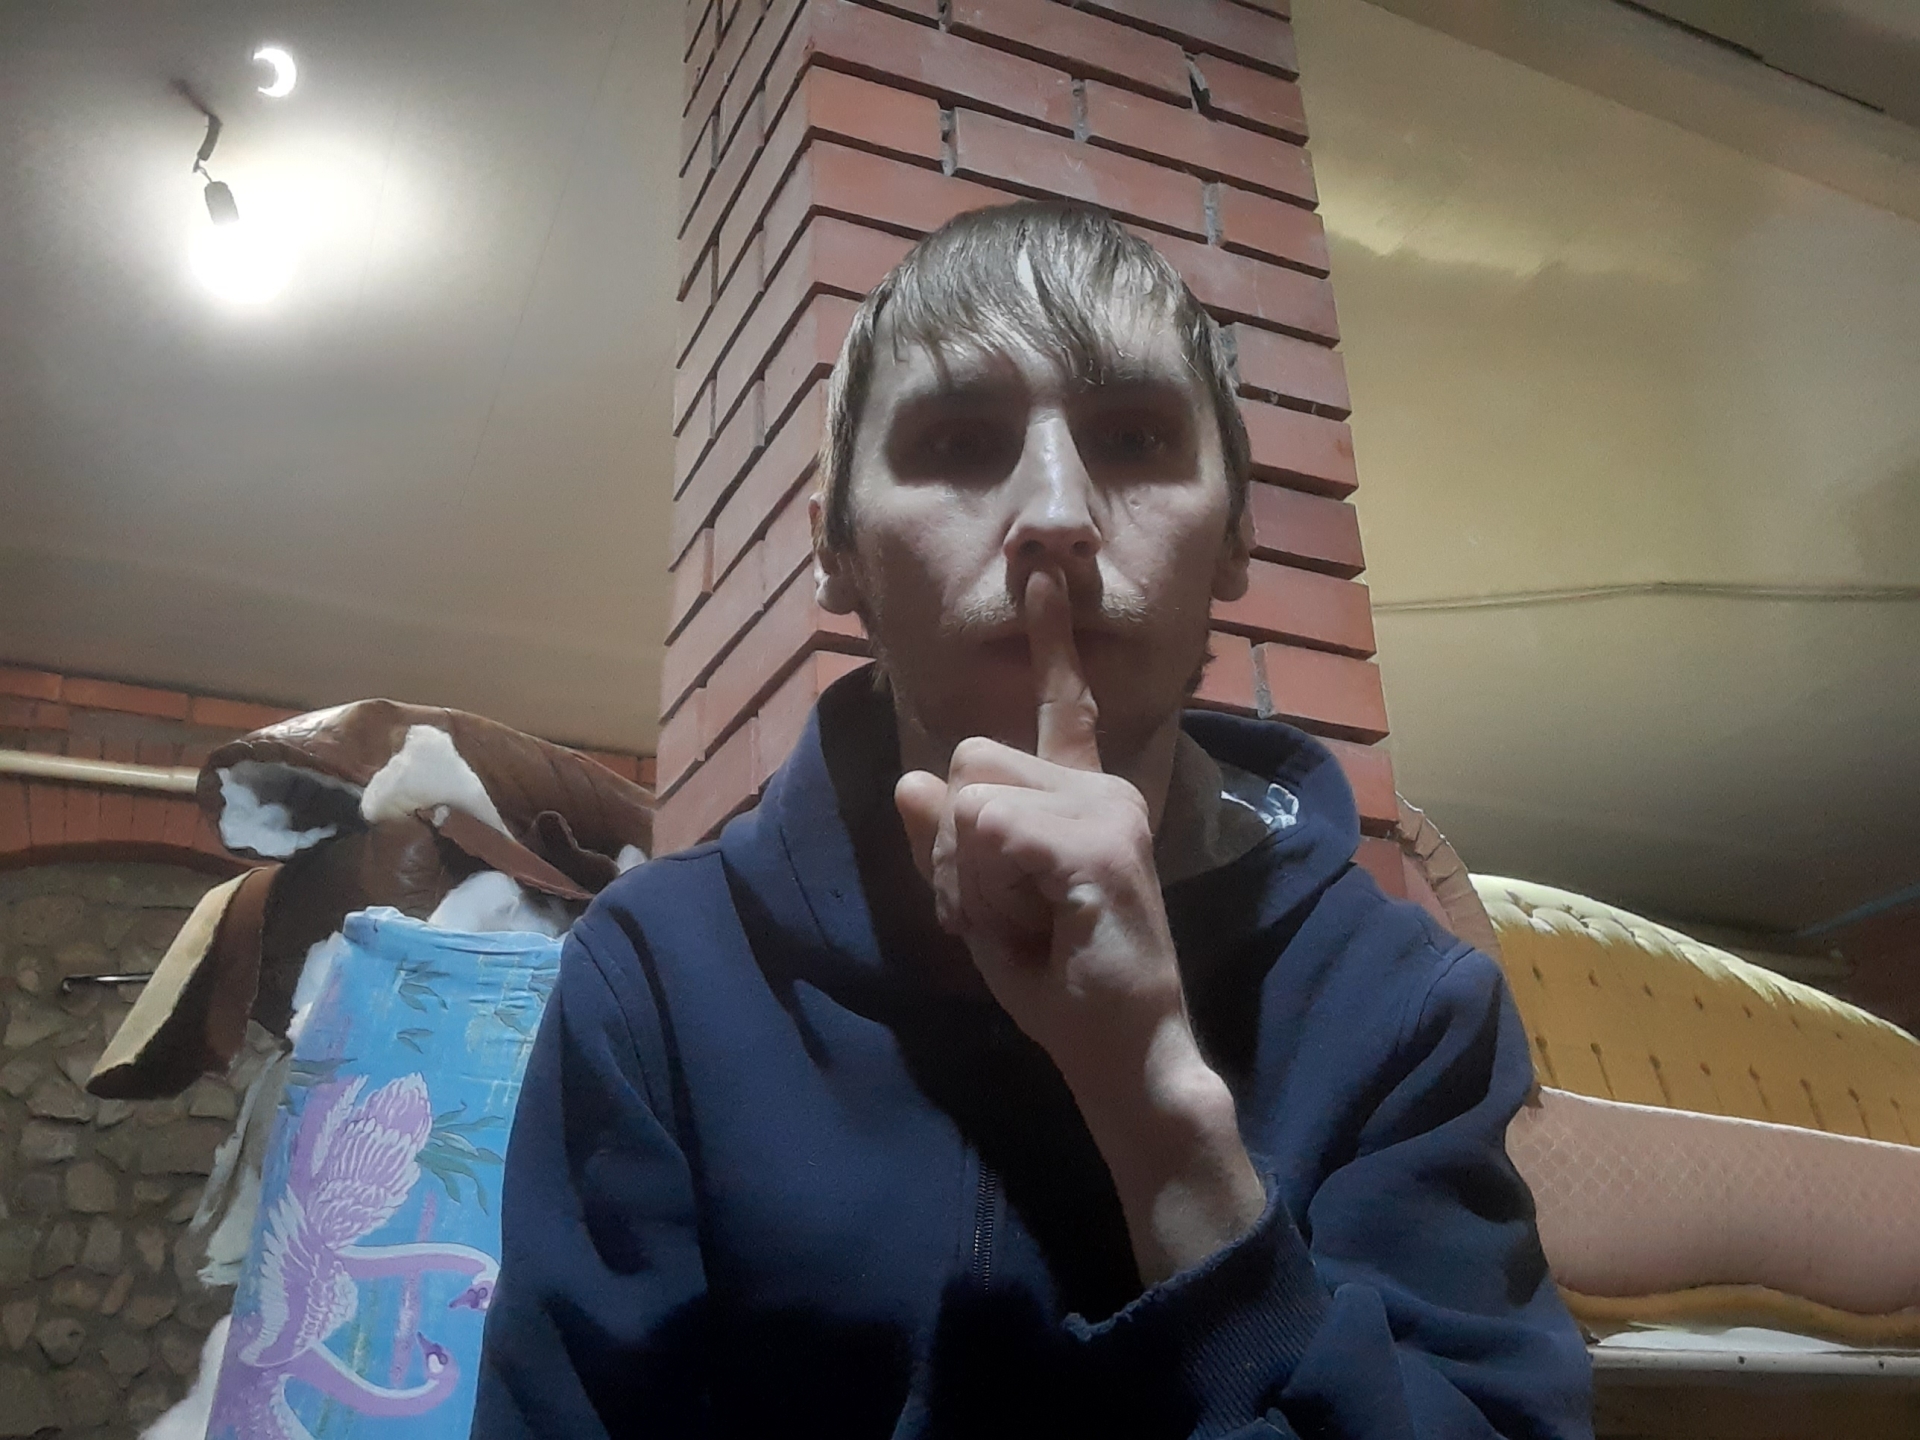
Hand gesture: mute